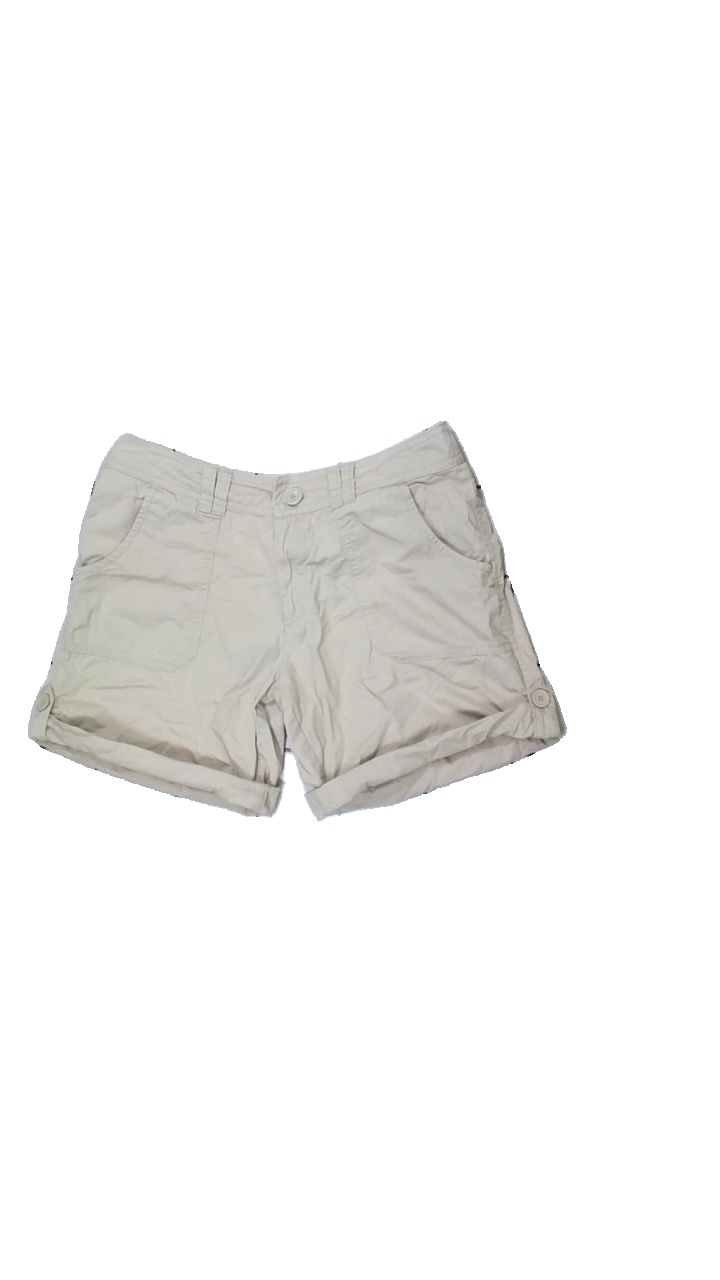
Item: Shorts (Ladies)
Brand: Lindex
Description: beige shorts med fläck längst ner
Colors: Beige
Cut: Regular
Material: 100% cotton
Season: Summer
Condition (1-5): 3
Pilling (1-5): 5
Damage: fläckar
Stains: Major
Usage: Export
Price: <50